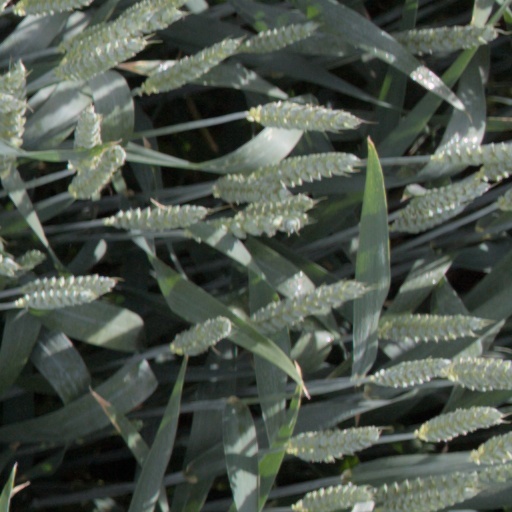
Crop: wheat